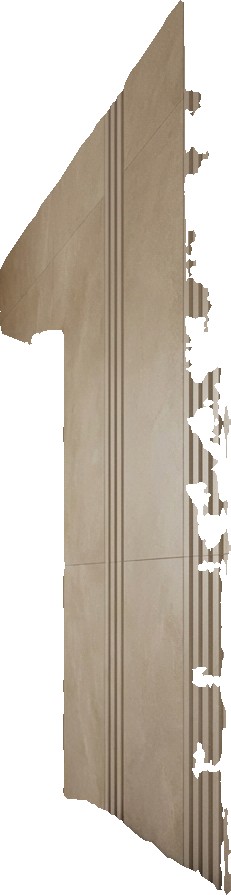
Surface category: wall